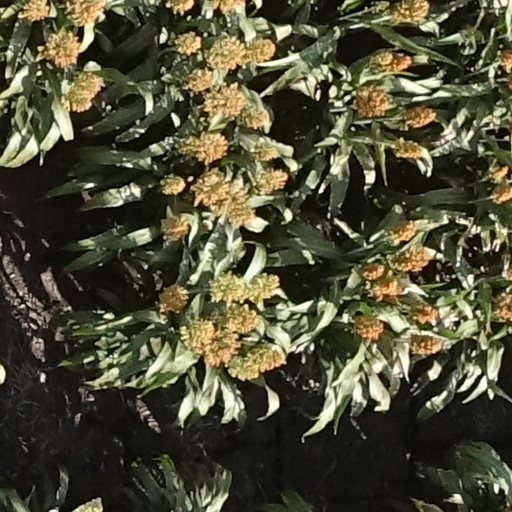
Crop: sorghum